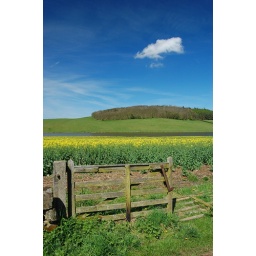
Baron's Folly is hiding behind the trees in the distance. The cloud helps!